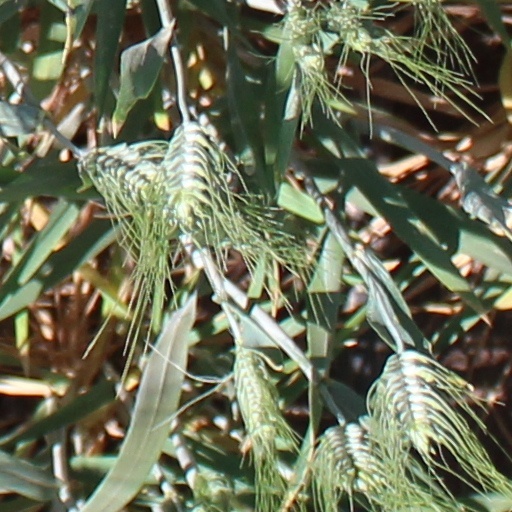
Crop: wheat